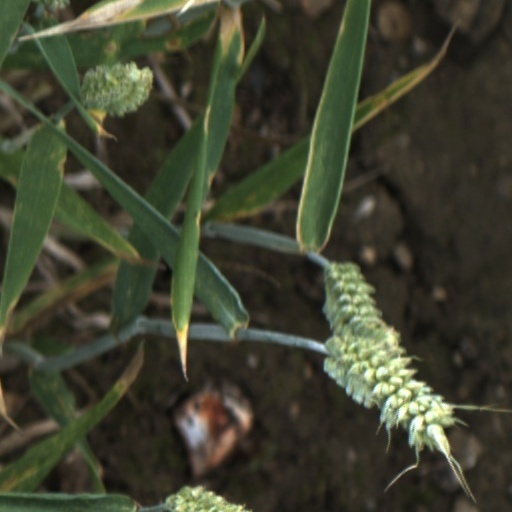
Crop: wheat